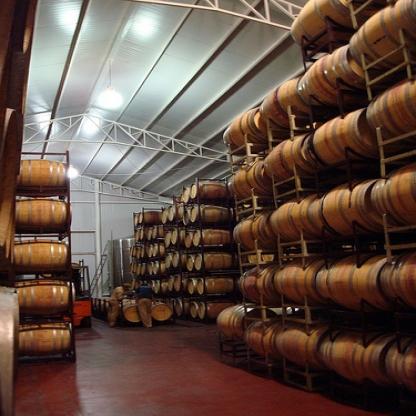
Scene: Indoor